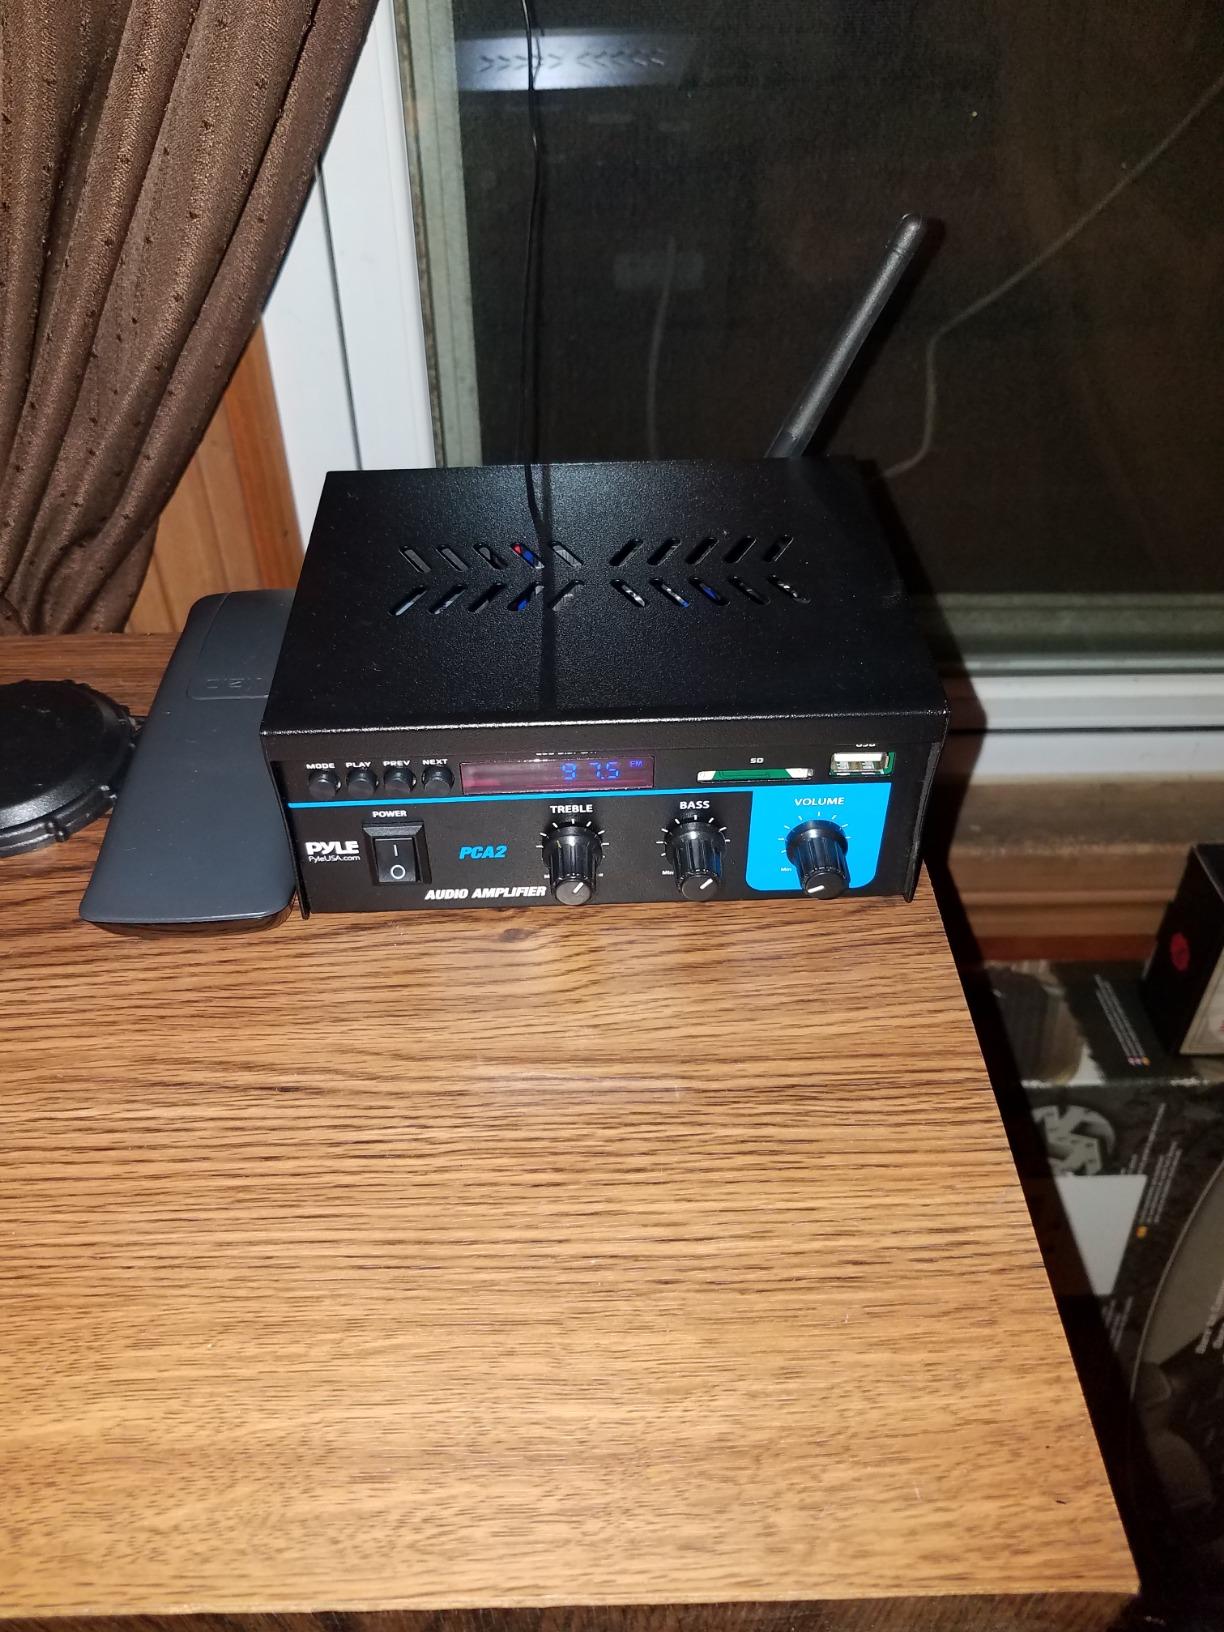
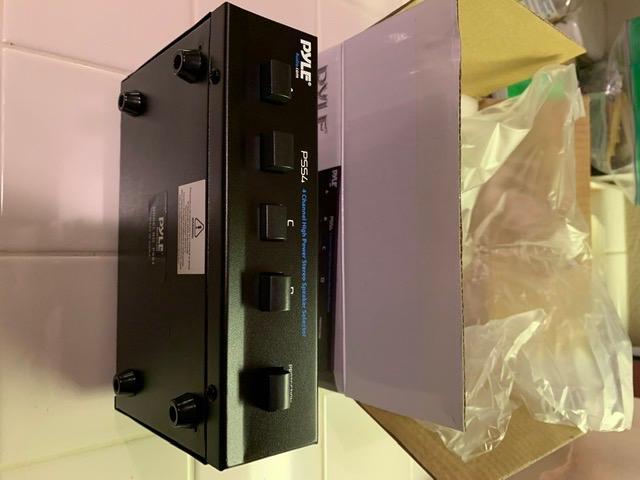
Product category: speaker
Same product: no